Palestinian rocket attacks on Israel

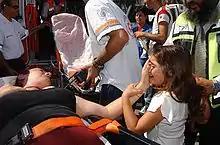
An injured woman in Sderot consoles her daughter as she is led away by an emergency medical team

In May 2007, a significant increase in rocket attacks from Gaza prompted the temporary evacuation of thousands of residents from Sderot. According to the United Nations, 40 percent of the city's residents left in the last two weeks of May. During the summer of 2007, 3,000 of the city's 22,000 residents (comprising mostly the city's key upper and middle class residents) left for other areas, out of rocket range.